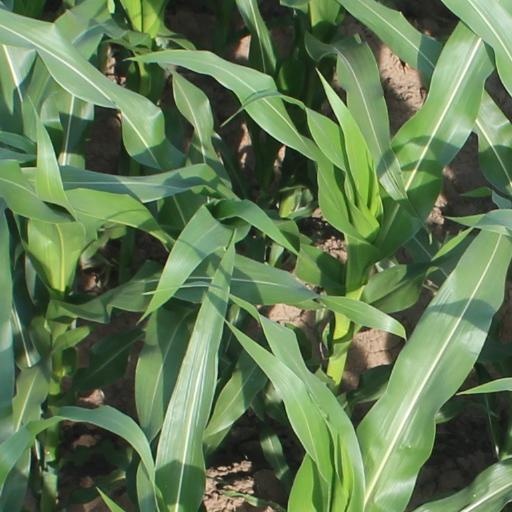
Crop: maize; corn